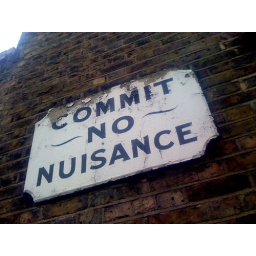
Brilliant sign spotted in Southwark